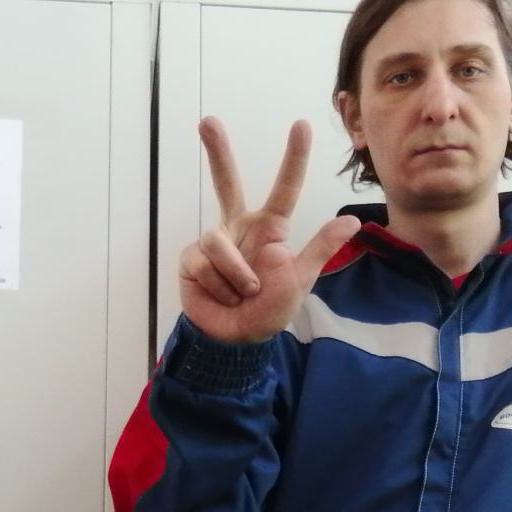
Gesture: three2